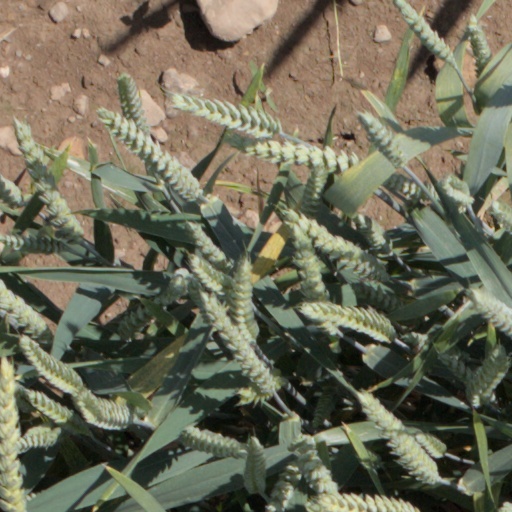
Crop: wheat